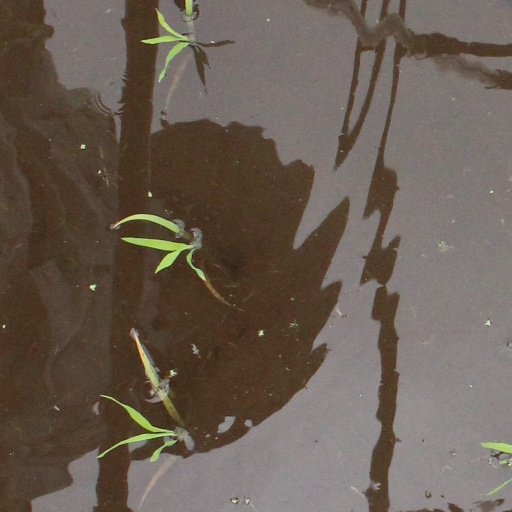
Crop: rice